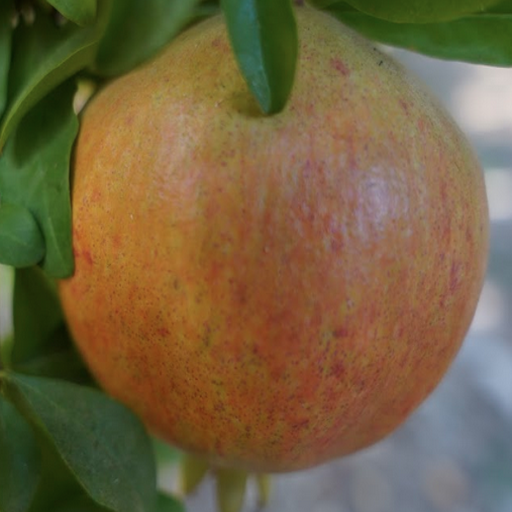
Label: Healthy